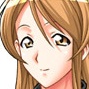
Portrait style: Anime Portrait